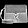
Label: Bag